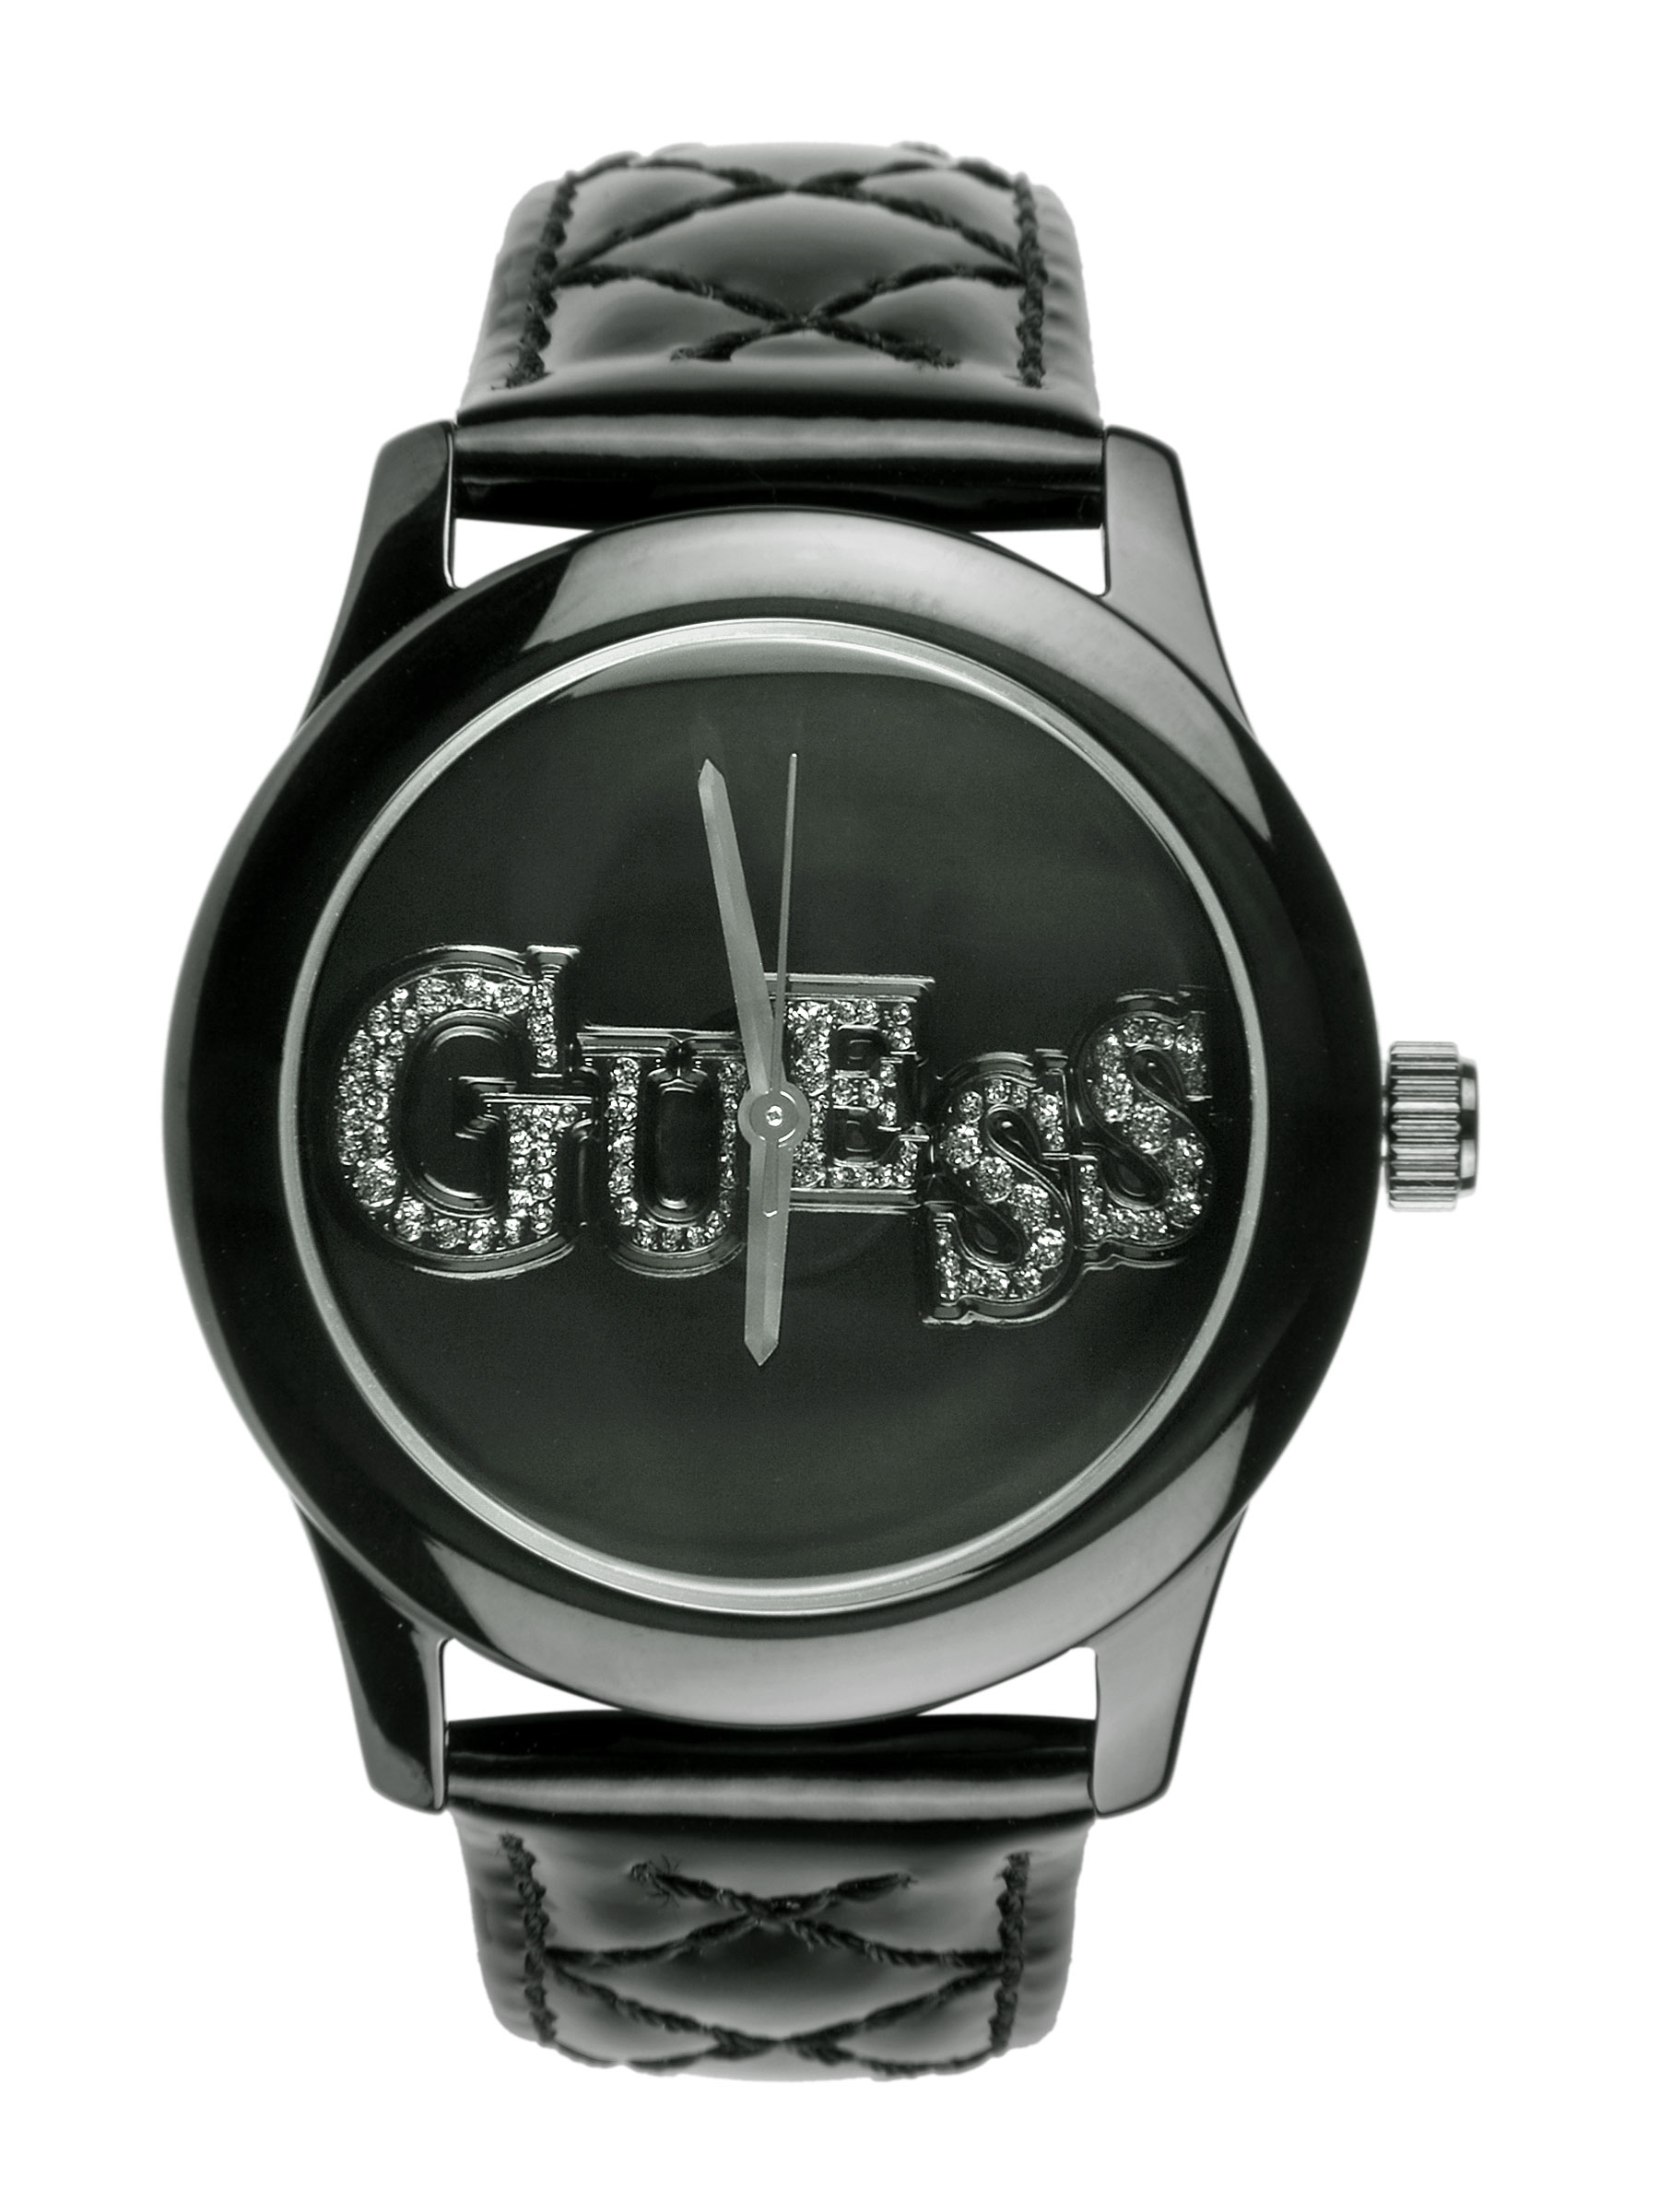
Guess Women Quilty Black Watch
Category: Accessories / Watches / Watches
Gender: Women
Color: Black
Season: Winter 2016
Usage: Casual